Mary Chapin Carpenter

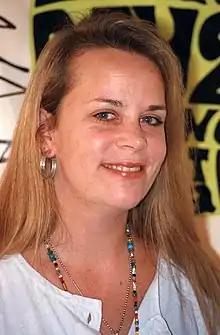
Carpenter in 1995

Mary Chapin Carpenter (born February 21, 1958) is an American country and folk music singer-songwriter. Carpenter spent several years singing in Washington, D.C.-area clubs before signing in the late 1980s with Columbia Records. Carpenter's first album, 1987's "Hometown Girl", did not produce any charting singles. She broke through with 1989's "State of the Heart" and 1990's "Shooting Straight in the Dark".